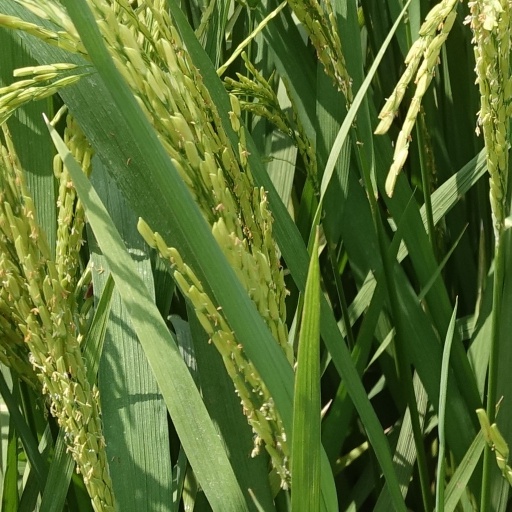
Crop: rice